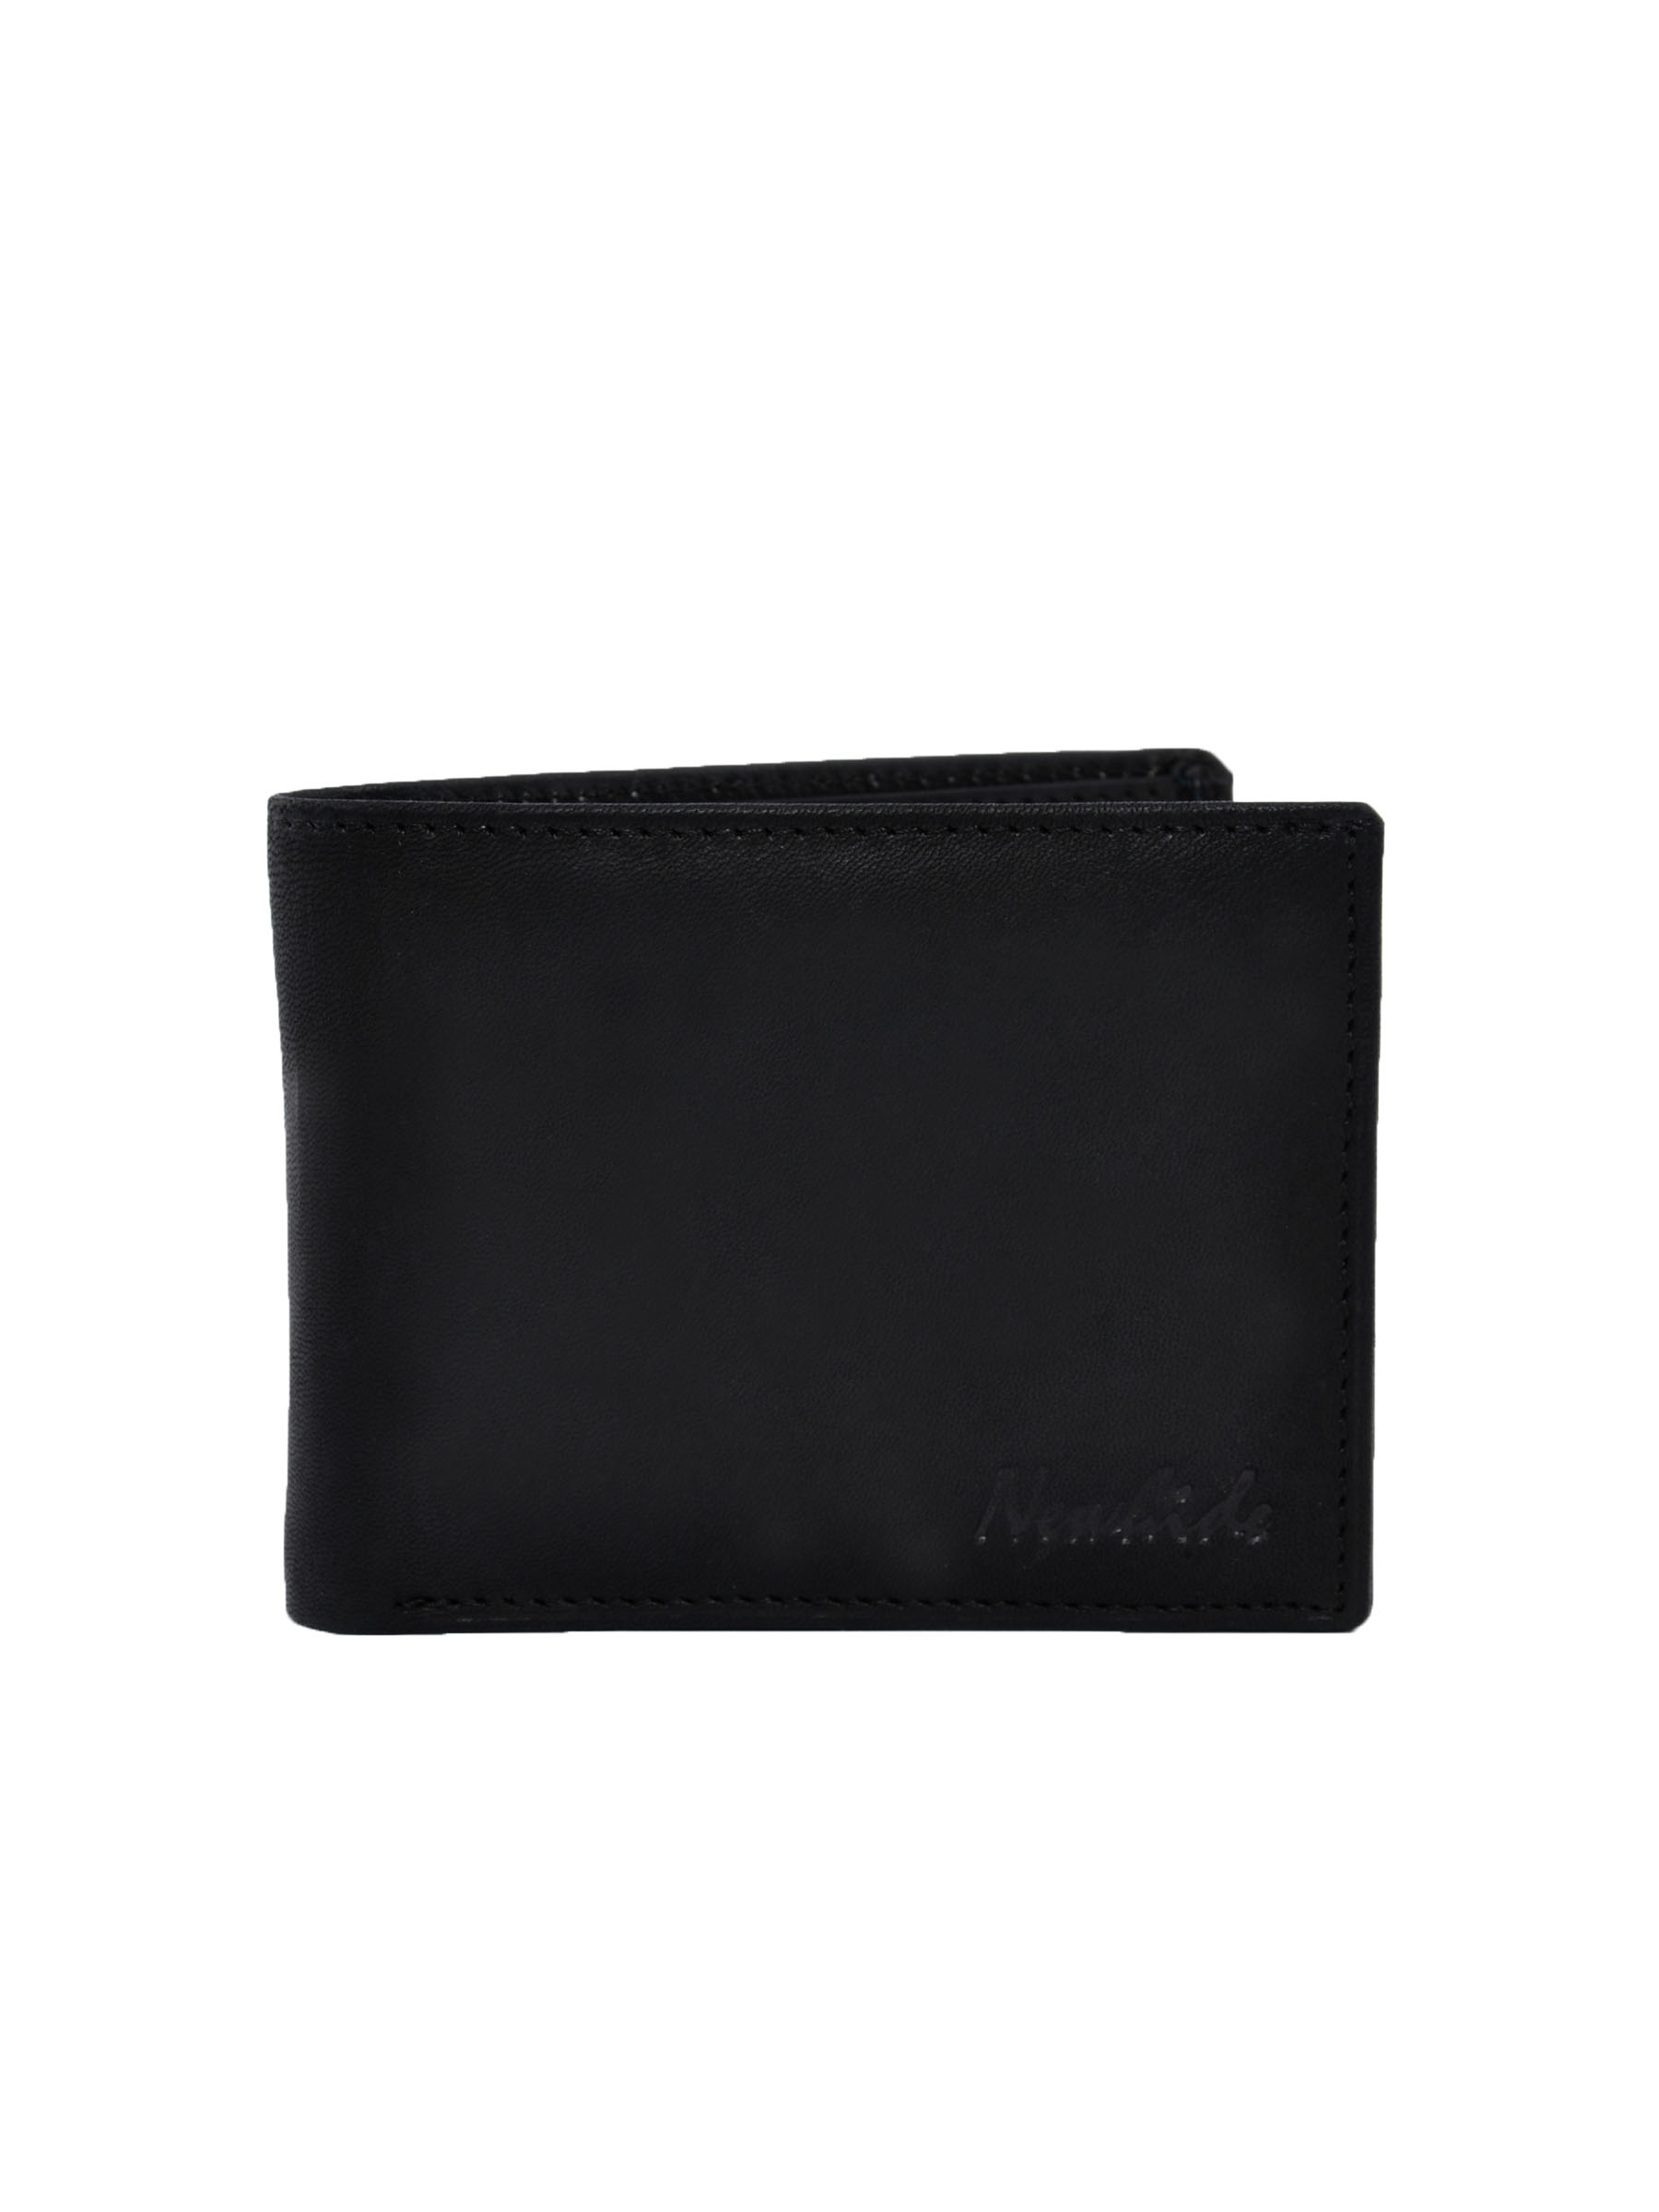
New Hide Men Casual Black Wallet
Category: Accessories / Wallets / Wallets
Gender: Men
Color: Black
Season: Fall 2011
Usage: Casual